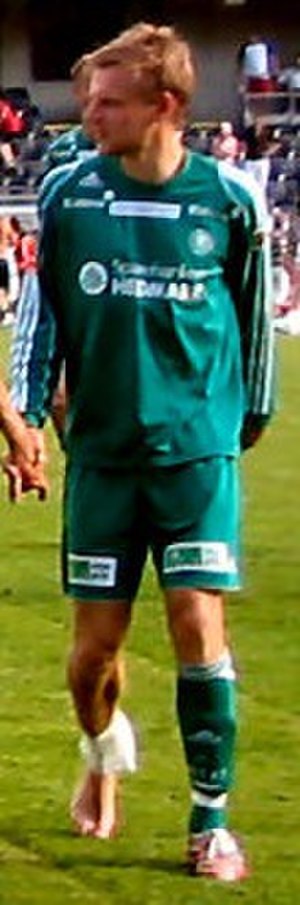
Jan Michaelsen
Michaelsen i 2007
Jan Munk Michaelsen er en tidligere dansk fodboldspiller og -træner.